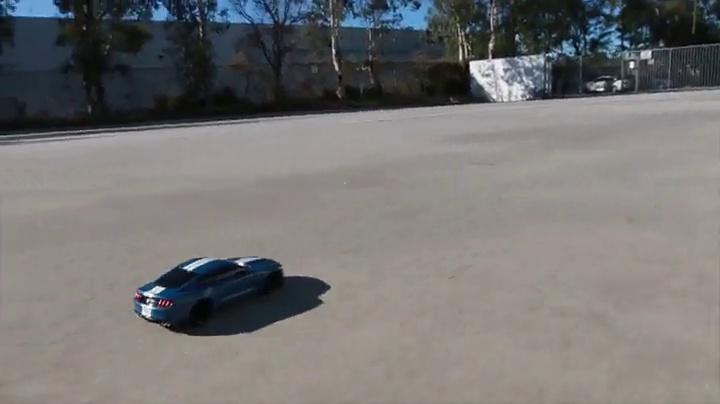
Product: Maisto R/C 1:24 Scale 2017 Ford GT NAIAS Variable Color Radio Control Vehicle (Colors May Vary)
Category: Toys & Games | Hobbies | Remote & App Controlled Vehicles & Parts | Remote & App Controlled Vehicles | Cars
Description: Dashboard-style R/C controller with multiple frequencies.
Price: $19.03
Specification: ProductDimensions:10.5x4.4x5.2inches|ItemWeight:3.04ounces|ShippingWeight:15.2ounces(Viewshippingratesandpolicies)|DomesticShipping:ItemcanbeshippedwithinU.S.|InternationalShipping:ThisitemcanbeshippedtoselectcountriesoutsideoftheU.S.LearnMore|ASIN:B01ARERJ34|Itemmodelnumber:81501|Manufacturerrecommendedage:8-15years